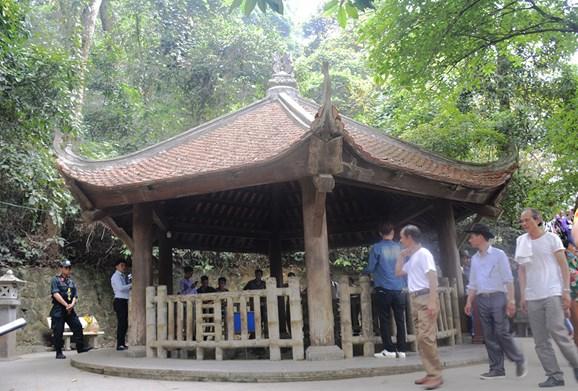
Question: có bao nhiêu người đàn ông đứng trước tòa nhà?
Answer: có ba người đứng trước tòa nhà